PoliticIt

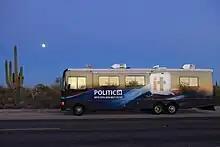
PoliticIt Mobile bus pictured in Arizona.

The company organized a national tour in a 34-foot Motorhome beginning on August 17, 2012, where it invited and interviewed every congressional, gubernatorial, and U.S. senate candidate in the Contiguous United States. Company representatives met with more than 200 candidates and produced video interviews which were shared on its YouTube channel in an attempt to create greater political transparency. Company representatives visited each state in the Contiguous United States conducting these interviews between August 17, 2012, and election day, November 6, 2012. The PoliticIt Mobile bus travelled more than 18,000 miles on the trip.